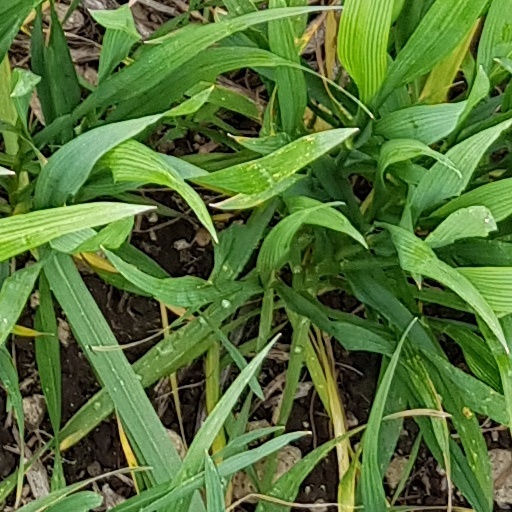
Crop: wheat